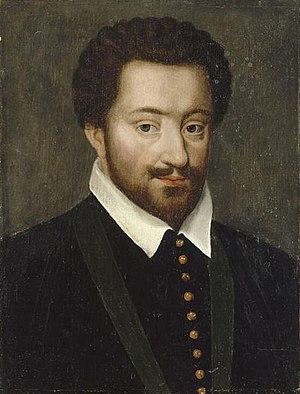
Portrait de Charles, duc de Mayenne (1554-1611)
Mayenne est une commune de l'Ouest de la France, située à 250 km à l'ouest de Paris. C'est l'une des deux sous-préfectures du département de la Mayenne dans la région des Pays de la Loire.
Charles (II) de Lorraine, duc de Mayenne, est un noble français de la maison de Guise et un chef militaire de la Ligue pendant les guerres de Religion.
Le comté du Maine constitue un gouvernement distinct du comté de Laval à partir du XVᵉ siècle et du Perche. En 1790, il a donné naissance en partie au département de la Sarthe. Sa capitale était la ville du Mans. Le Maine fut par la suite un duché.